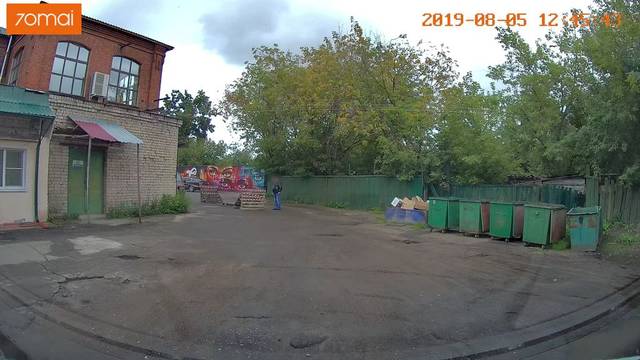
Region: Russia
Coordinates: 56.9855, 40.9794